Eddie Craddock

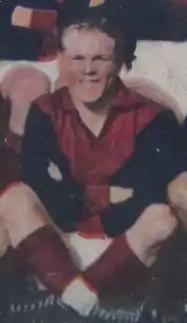

Edward 'Eddie' Craddock (30 October 1927 – 3 July 2000) was an Australian rules footballer who played with Melbourne in the Victorian Football League (VFL) during the late 1940s.